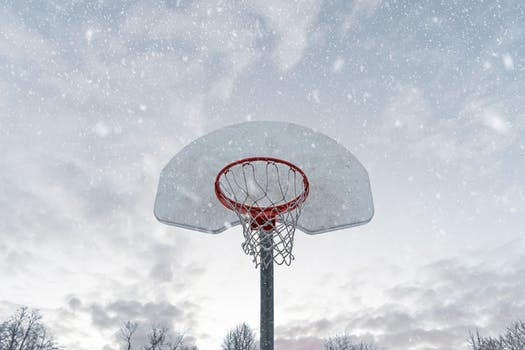
Label: No Watermark